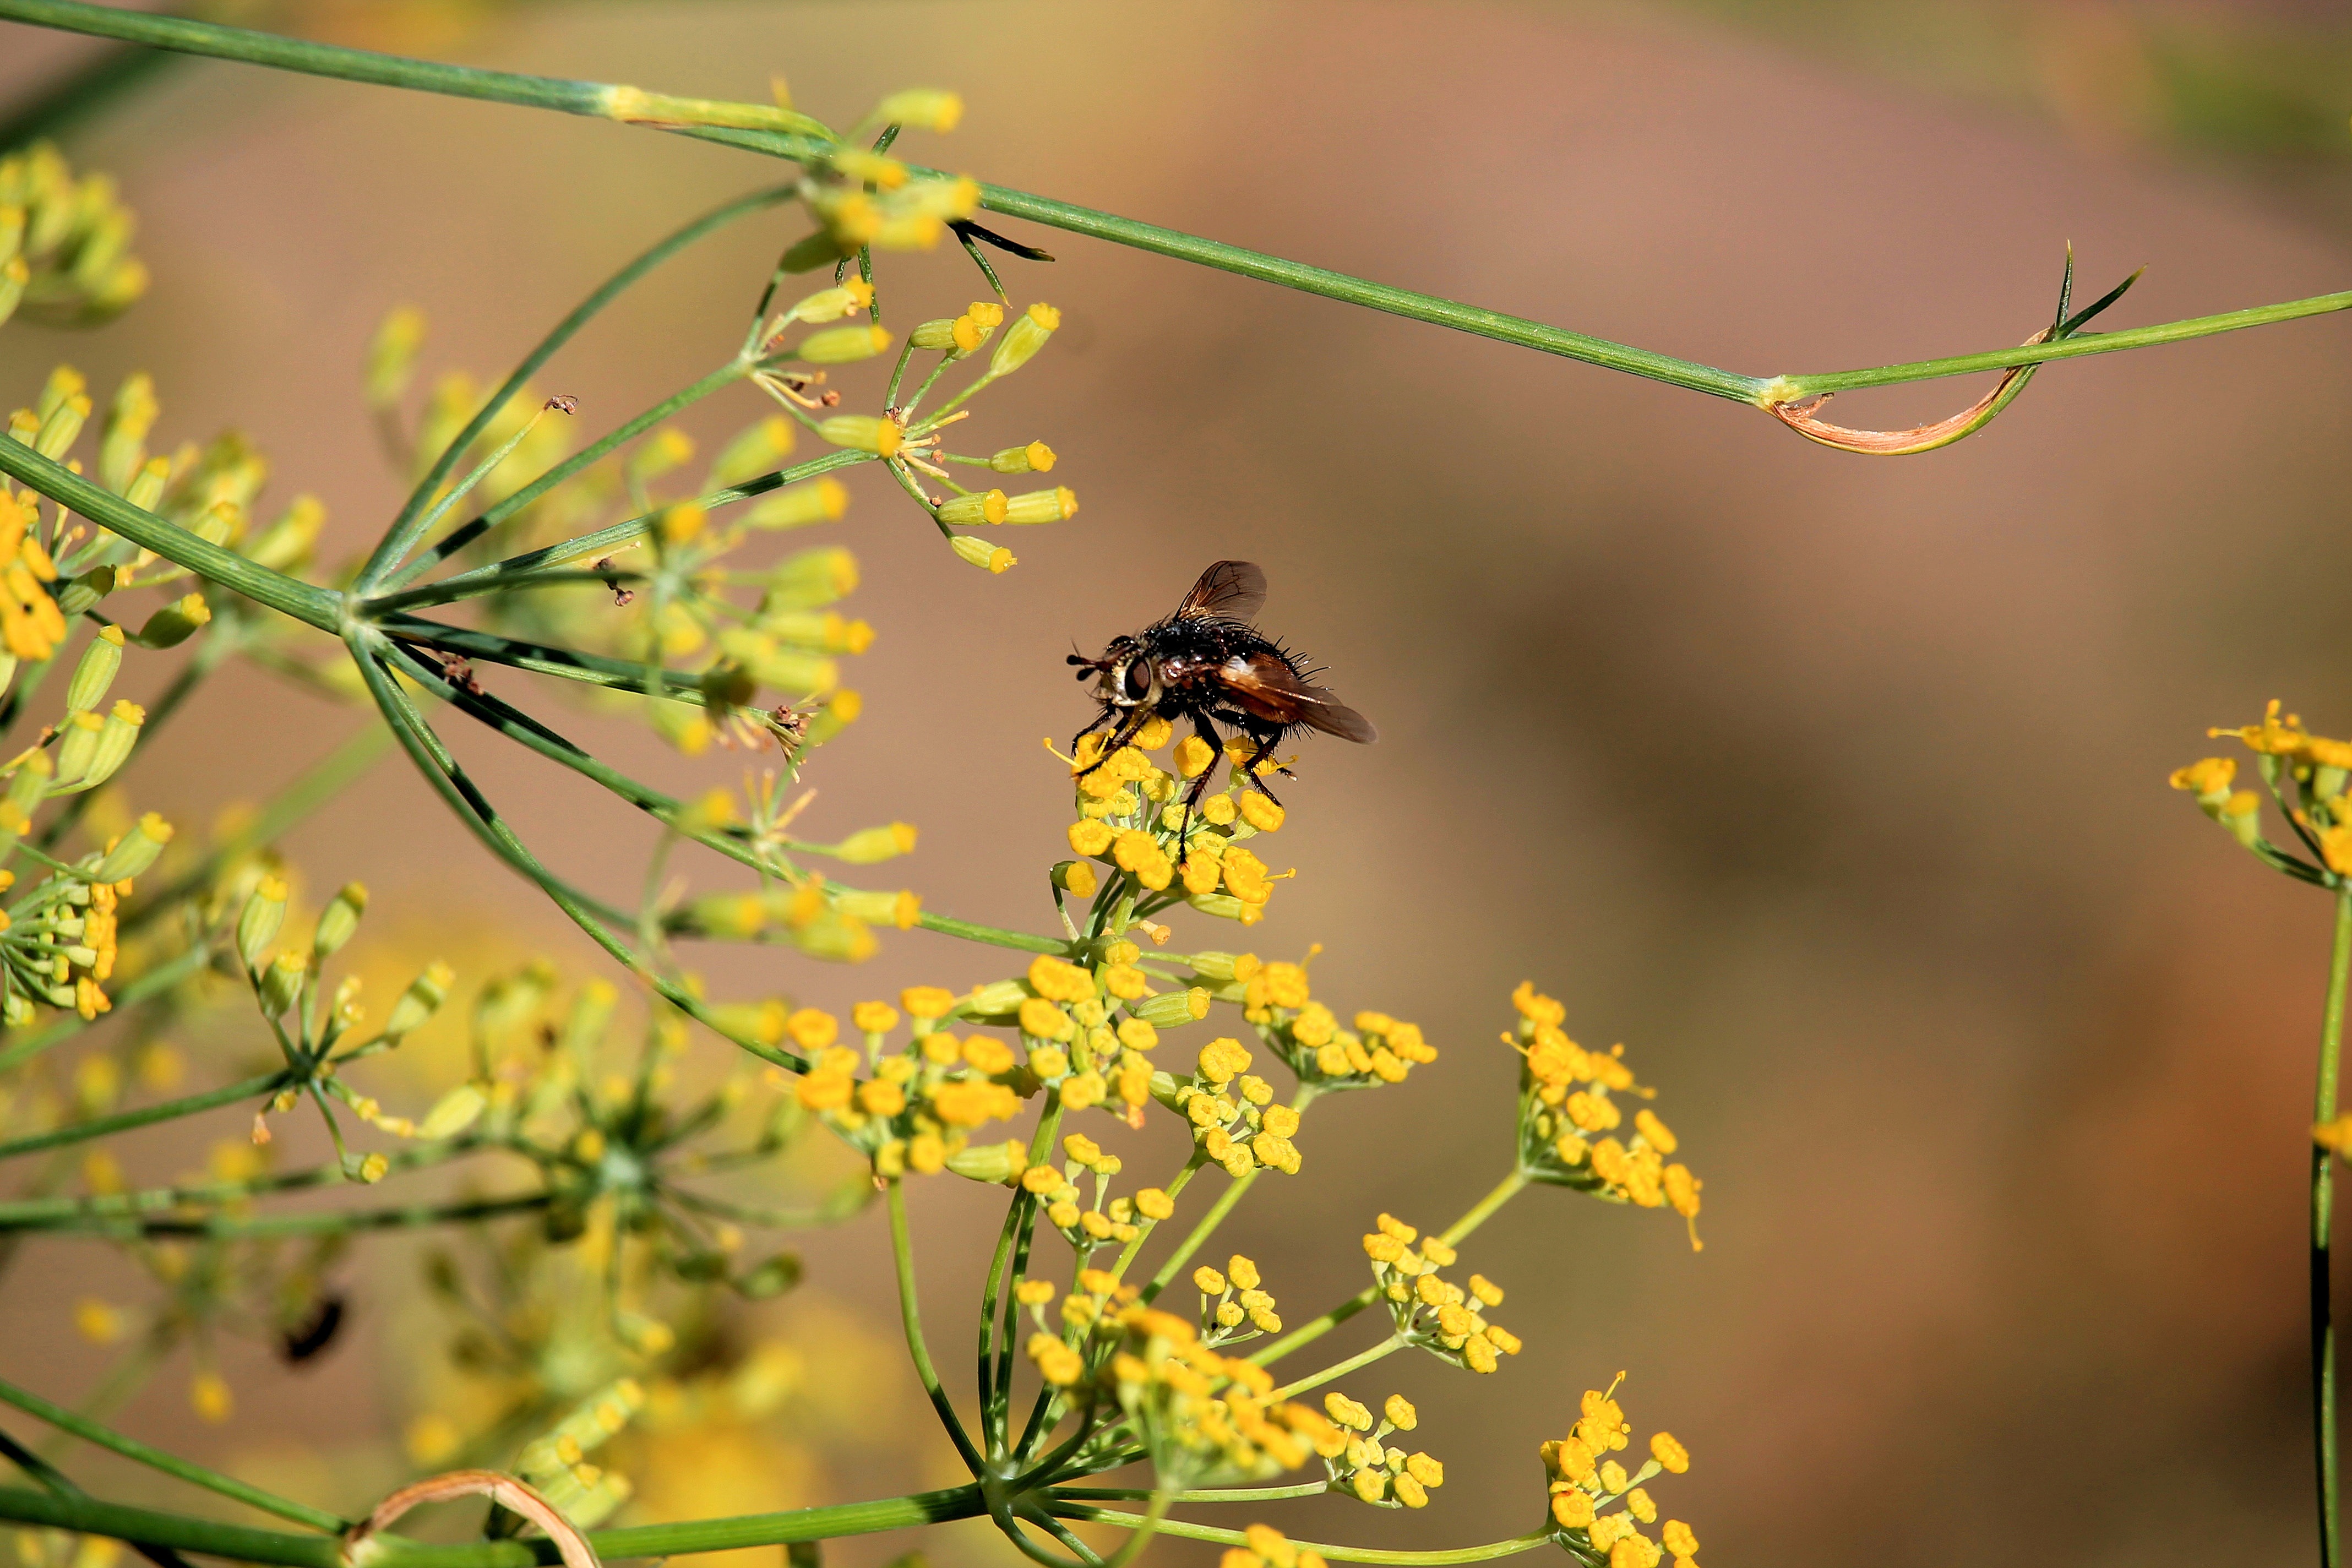
nature, branch, leaf, flower, fly, wildlife, green, insect, botany, yellow, flora, fauna, invertebrate, wildflower, flowers, bee, nectar, macro photography, honey bee, plant stem, membrane winged insect